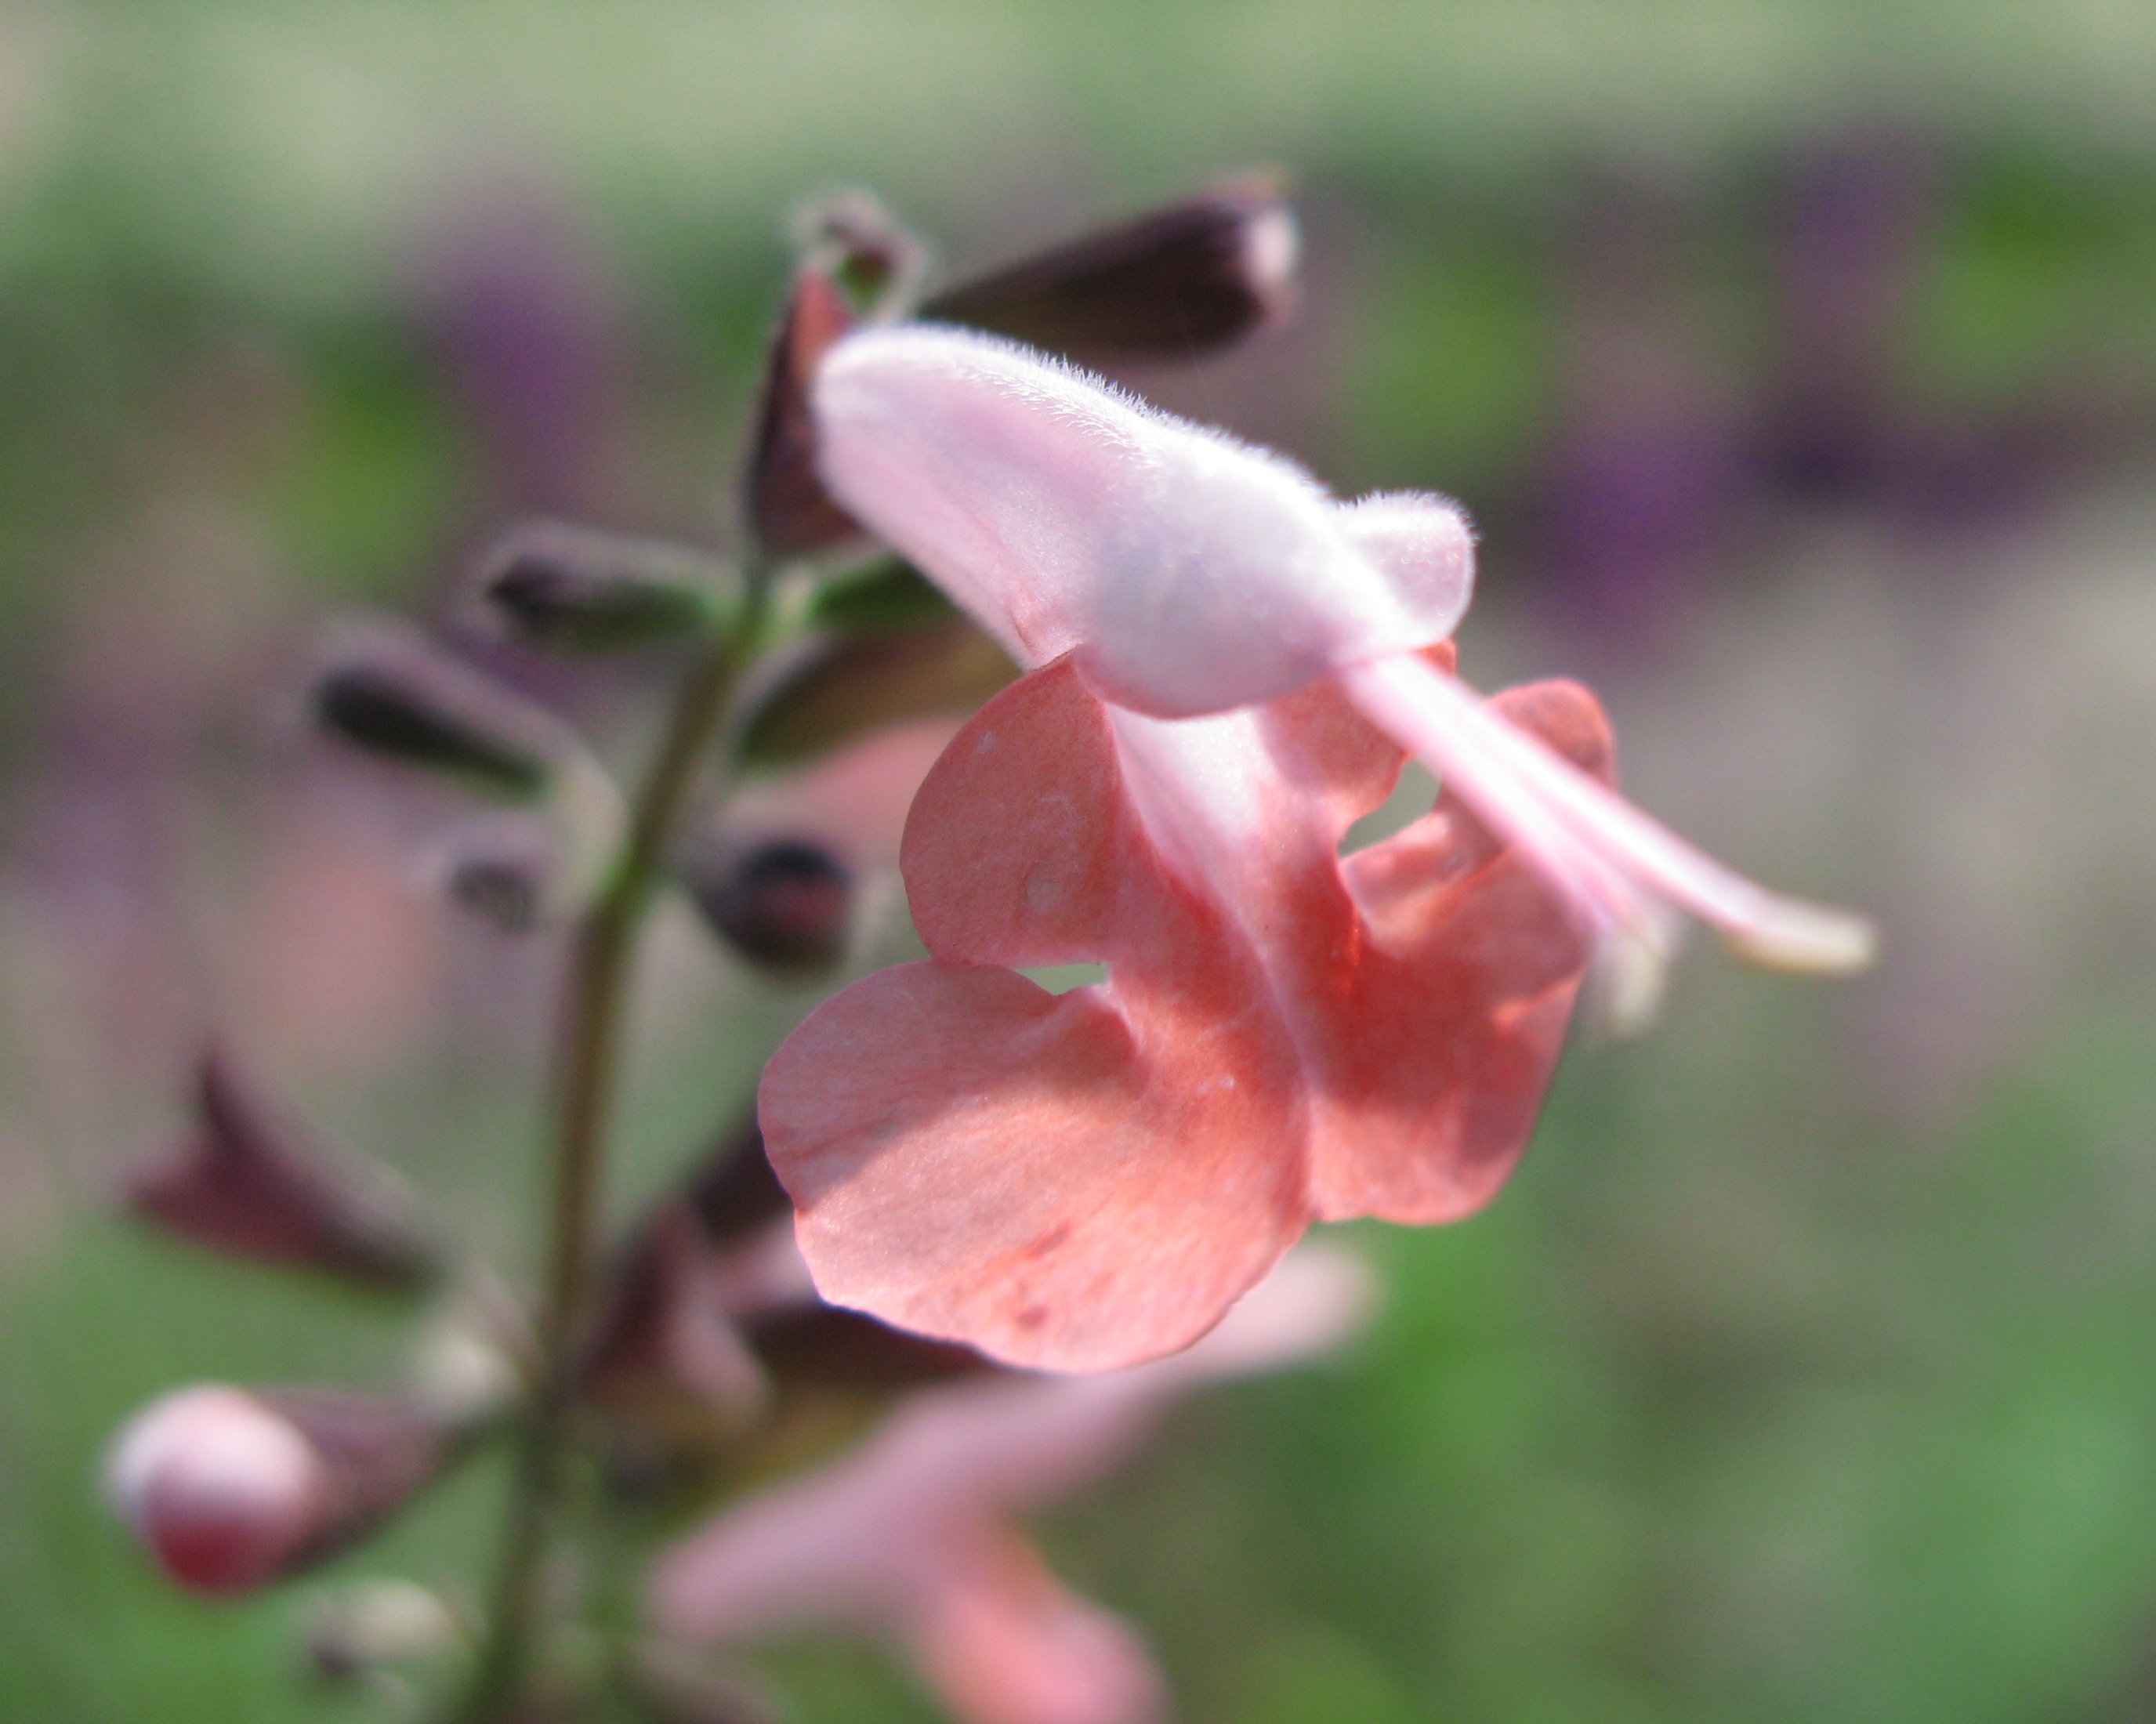
nature, blossom, plant, leaf, flower, petal, high, botany, flora, wildflower, close up, shrub, hires, hi, res, g7, macro photography, flowering plant, plant stem, land plant